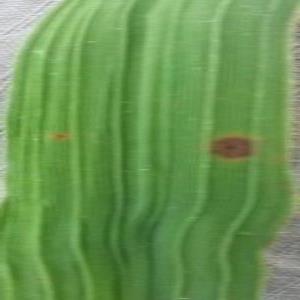
Disease: Brownspot